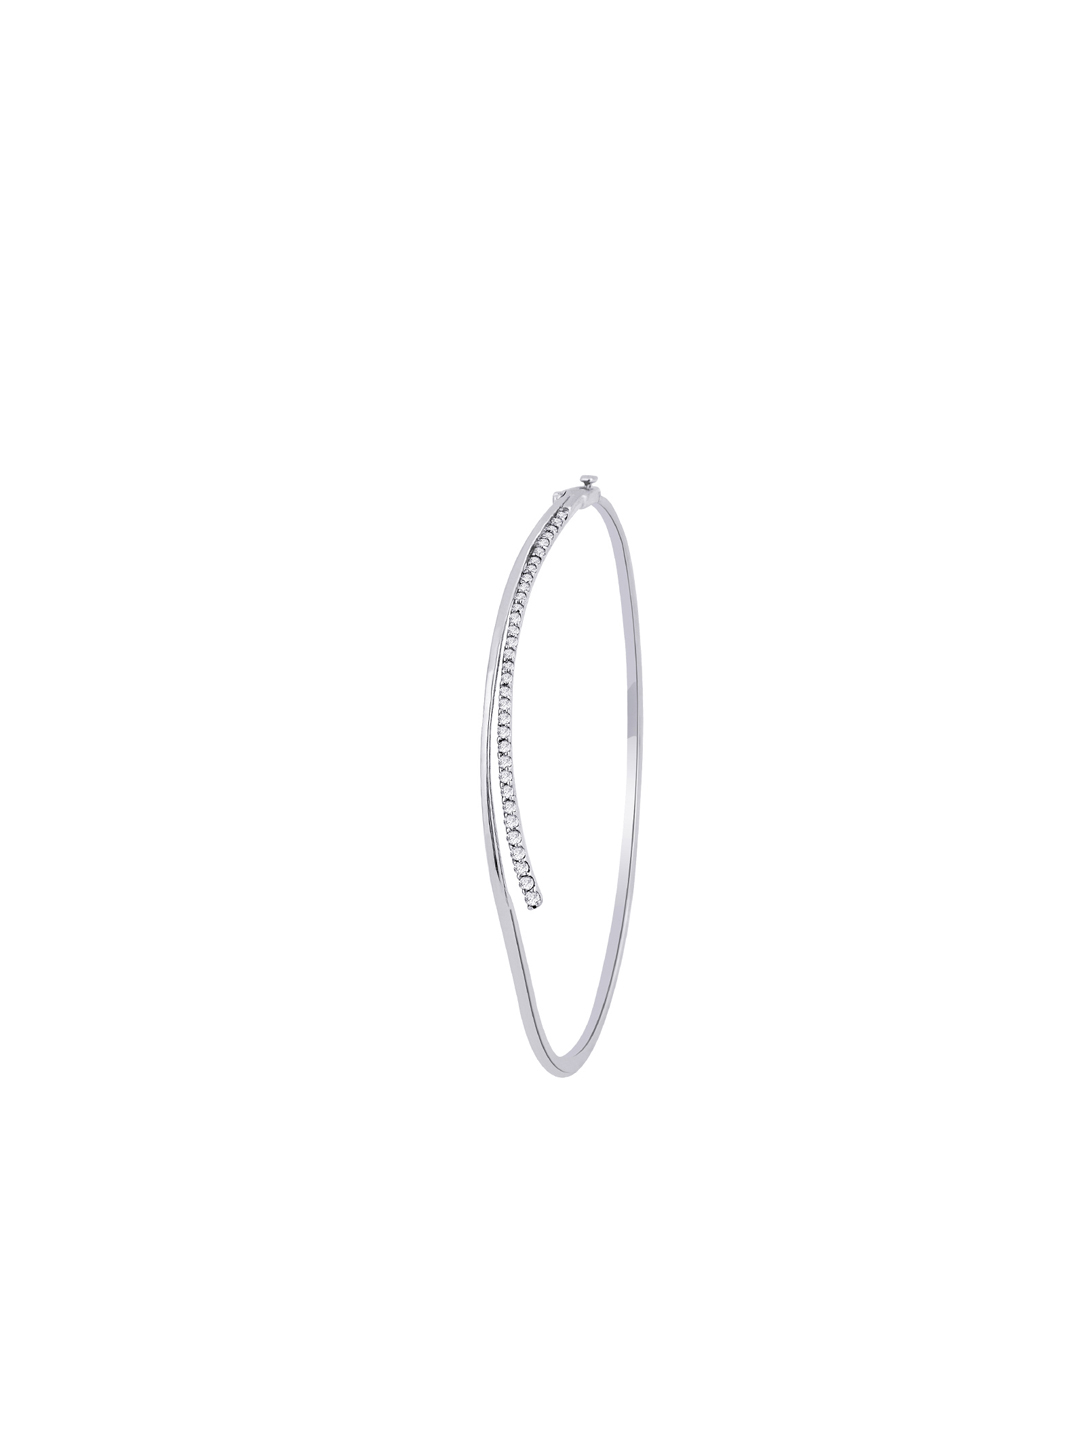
Lucera Women Silver Bangle
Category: Accessories / Jewellery / Bangle
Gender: Women
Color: Silver
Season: Summer 2013
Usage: Casual